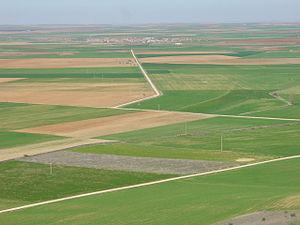
La campagne, aussi appelée milieu campagnal ou milieu rural, désigne l'ensemble des espaces cultivés, naturels ou semi-naturels habités, elle s'oppose aux concepts de ville, d'agglomération ou de milieu urbain. La campagne est caractérisée par une faible densité par rapport aux pôles urbains environnant, par un paysage à dominante végétale, par une activité agricole dominante, au moins par les surfaces qu'elle occupe et par une économie structurée plus fortement autour du secteur primaire. Les habitants sont dits « ruraux » ou « campagnards ». À l'échelle mondiale, 3,3 milliards d'individus seraient des ruraux, soit un peu moins de la moitié de la population mondiale.